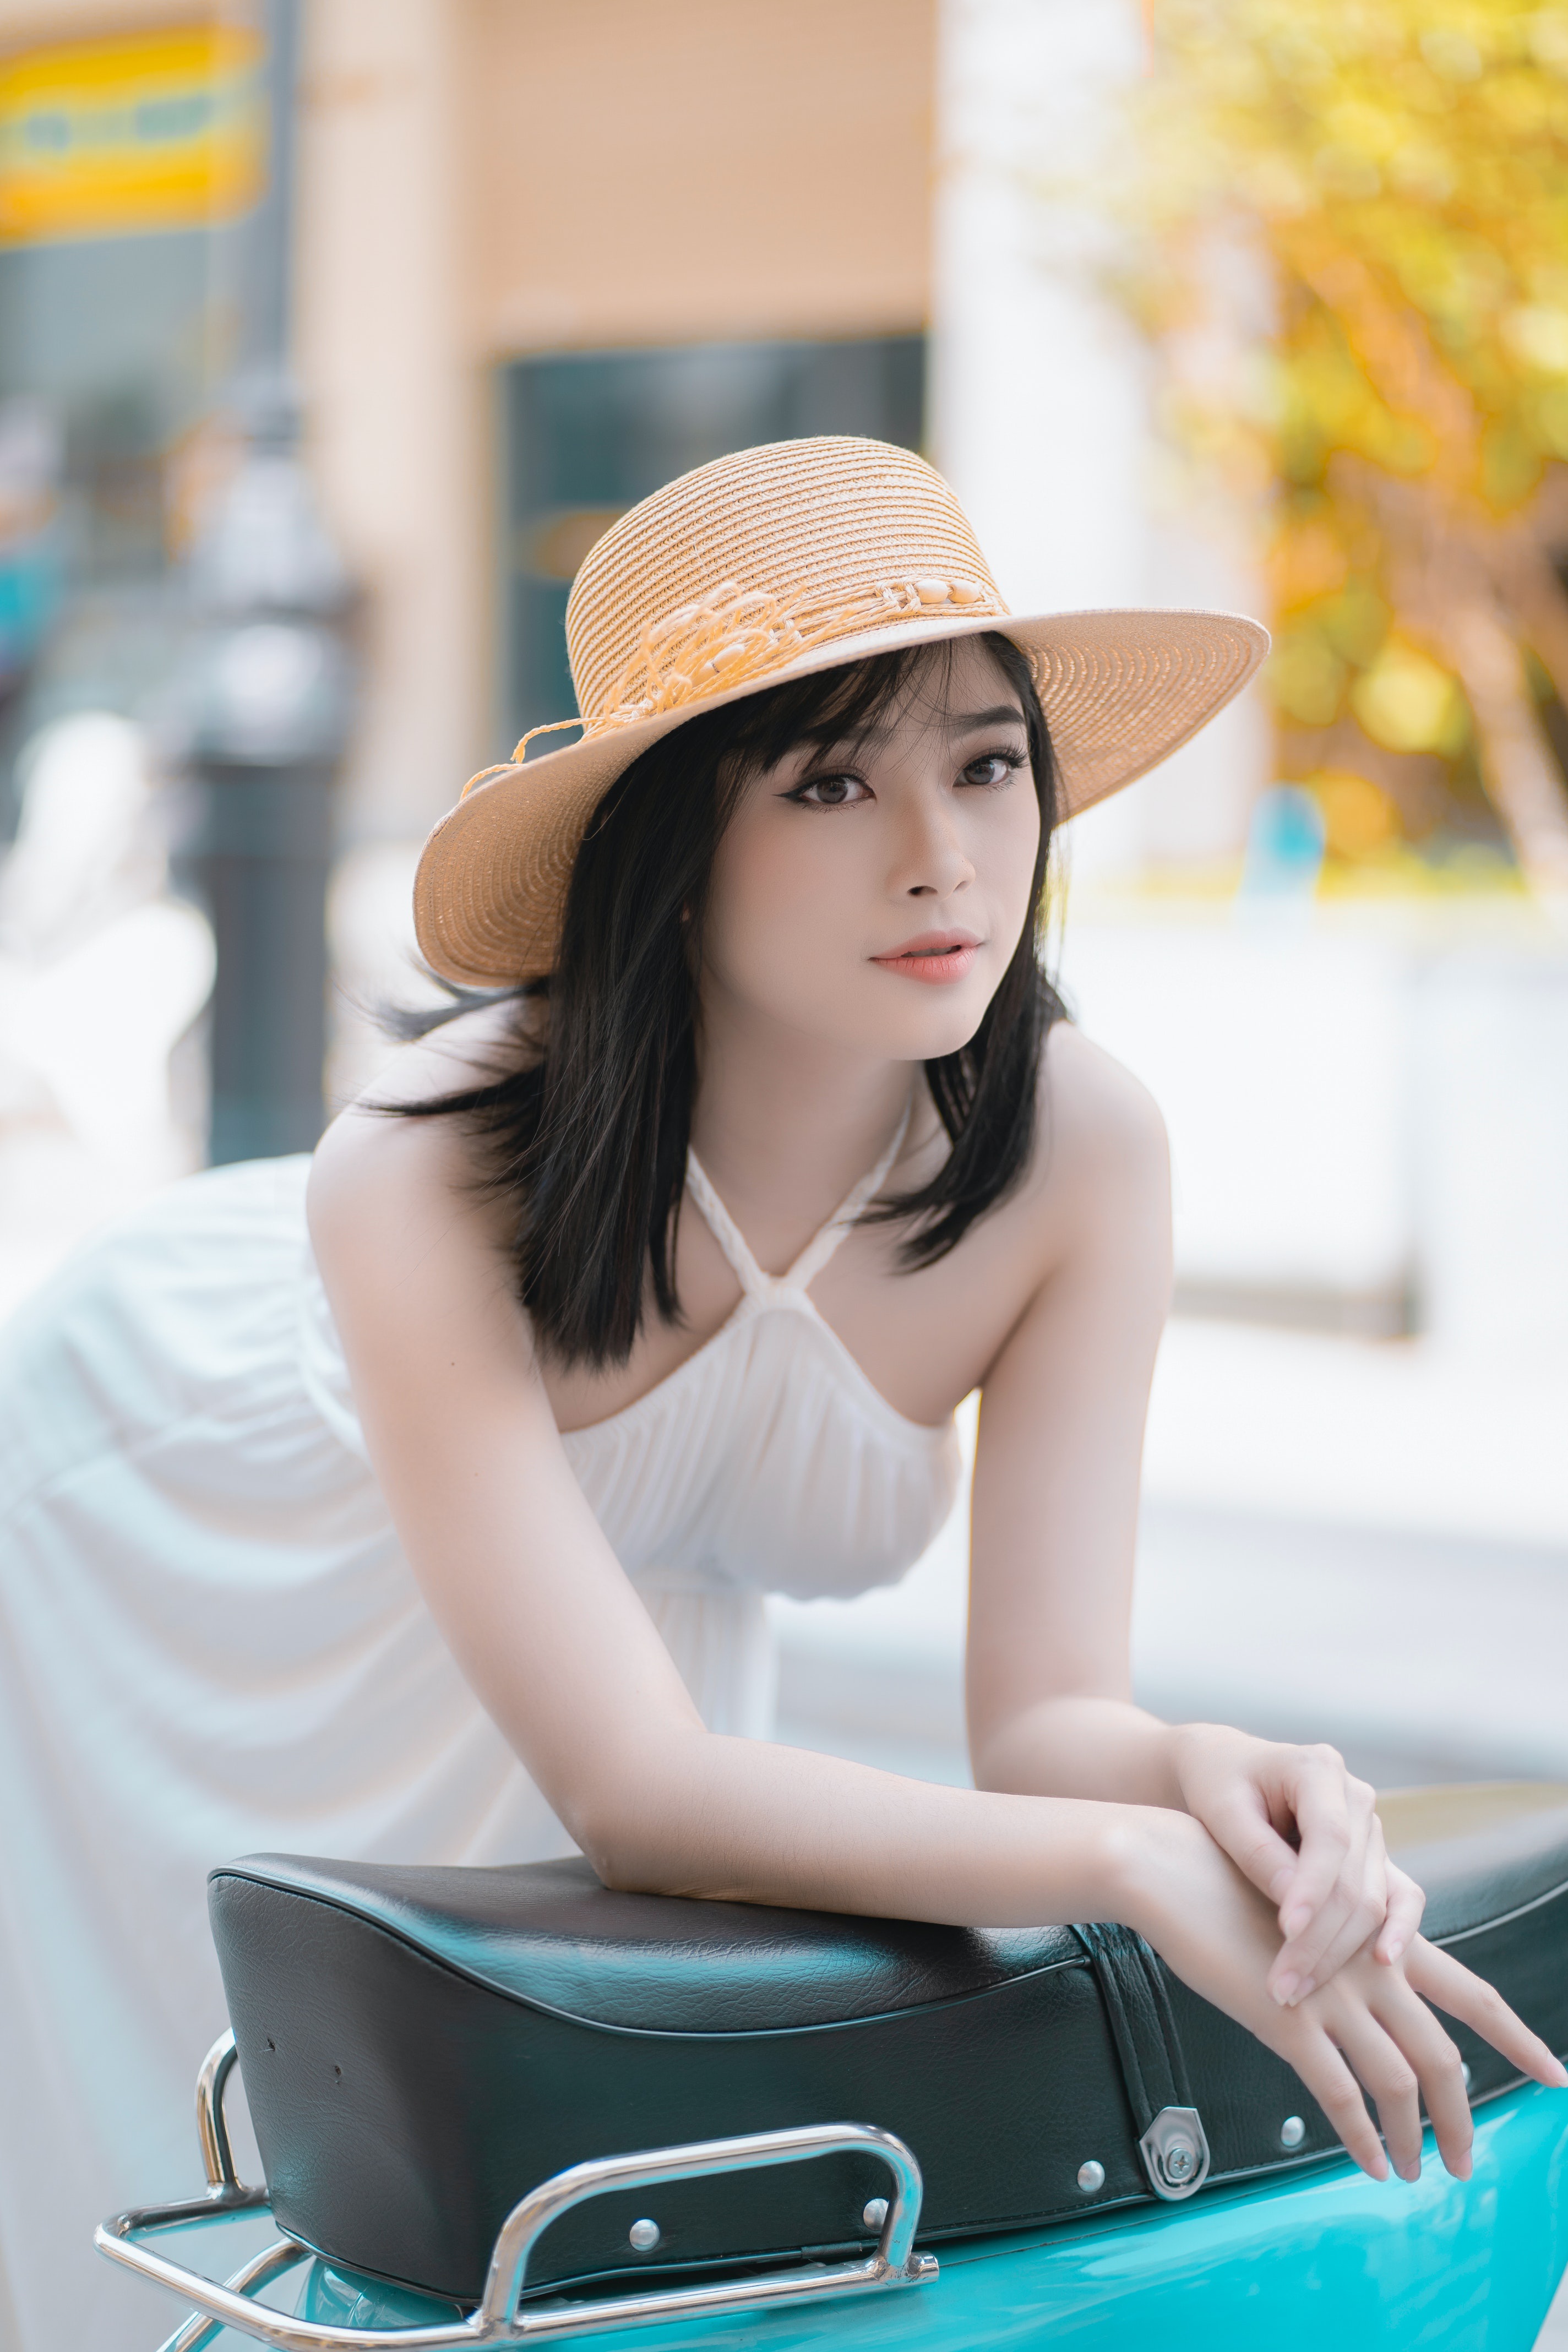
woman, joint, hairstyle, shoulder, photograph, white, hat, fashion, flash photography, sleeve, sun hat, automotive lighting, waist, yellow, automotive design, eyewear, style, thigh, cool, gadget, motor vehicle, travel, Luggage and bags, beauty, leisure, bumper, long hair, human leg, bag, snapshot, personal luxury car, brown hair, sitting, t shirt, fashion model, vehicle door, automotive exterior, fashion accessory, communication device, cap, street, baggage, portrait photography, photo shoot, recreation, electronic instrument, leather, luxury vehicle, vacation, model